Ajamu Baraka

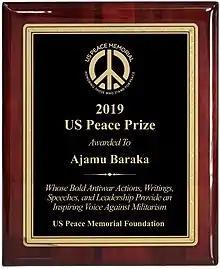
The US Peace Prize plaque awarded to Baraka in 2019

In 1998, Baraka was one of 300 human rights workers honored by UN Secretary General Kofi Annan. In 2001, Baraka was named "abolitionist of the year" by the National Coalition to Abolish the Death Penalty for his efforts to end the death penalty in the United States.